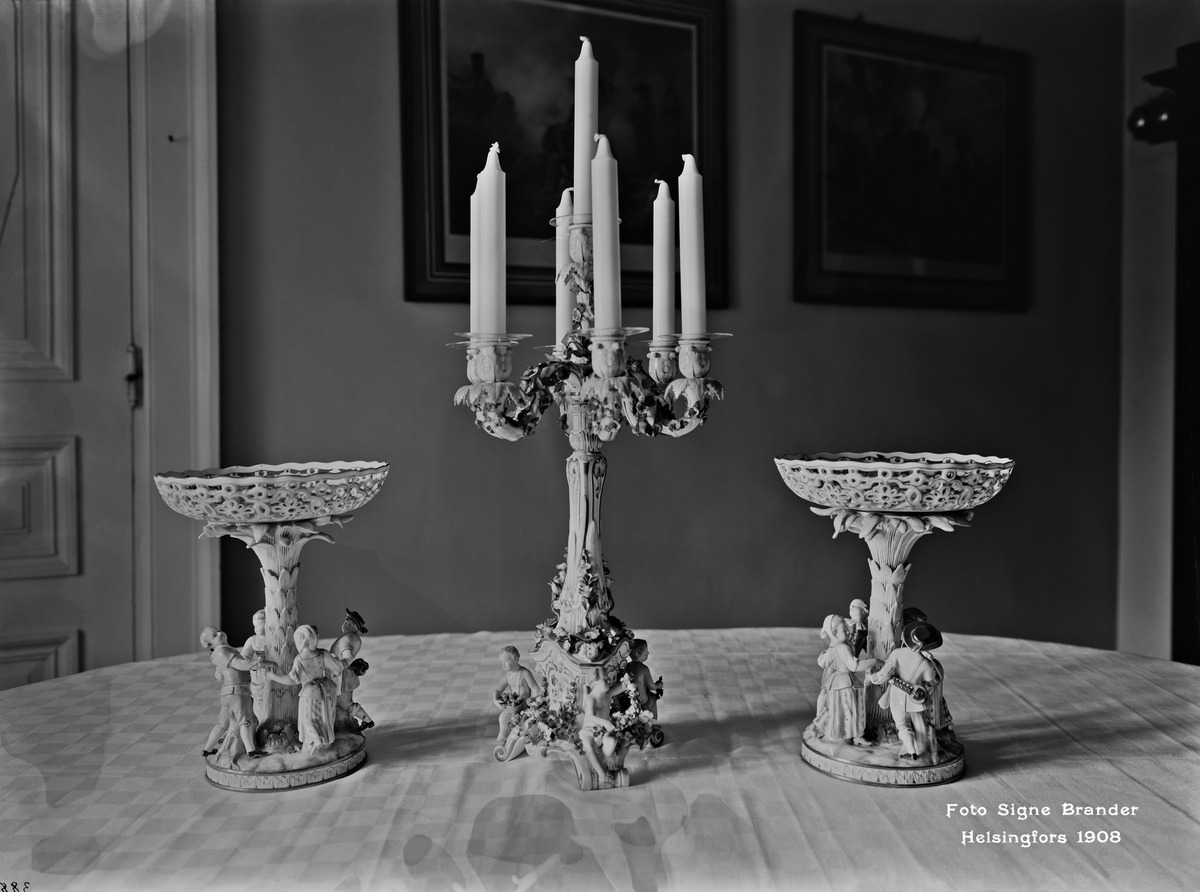
Munkkiniemen kartanon koriste-esineistöä
sisällön kuvaus: Munkkiniemen kartanon koriste-esineistöä. Omistaja vapaaherra kenraali  Georg Ramsay. mustavalkoinen
Ajankohta: kuvausaika 1908
Paikka: Suomi, Uusimaa, Helsinki, Munkkiniemi Helsinki, Vanha Munkkiniemi Helsinki, Kartanontie 1
Aiheet: sisustus